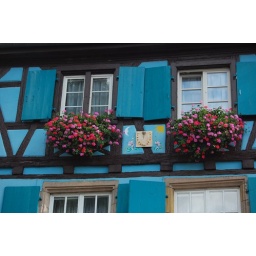
cute house in colmar